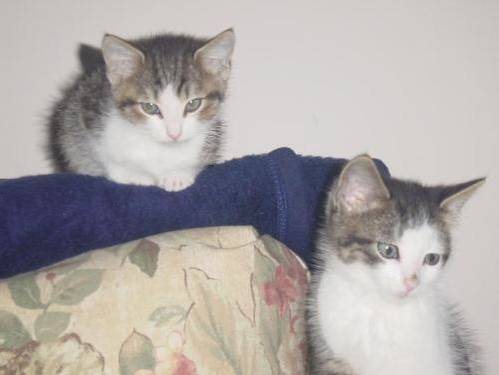
Label: cat